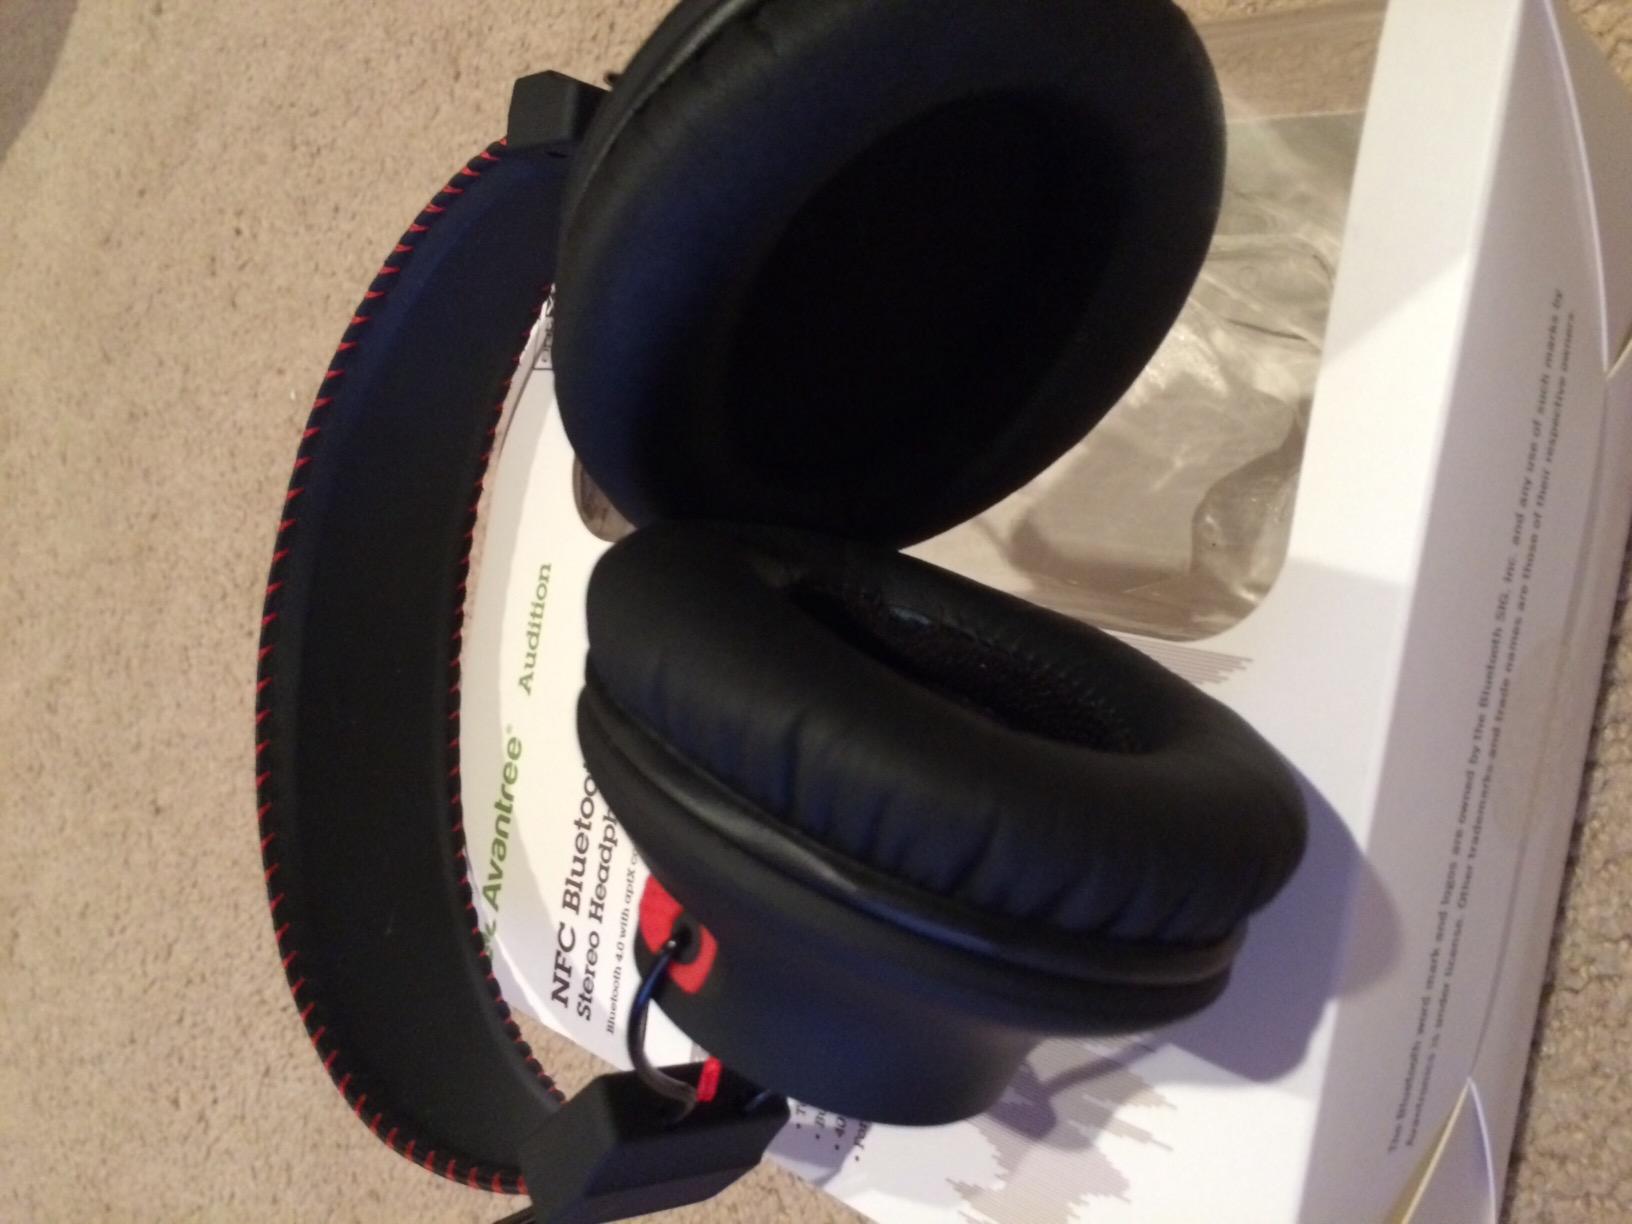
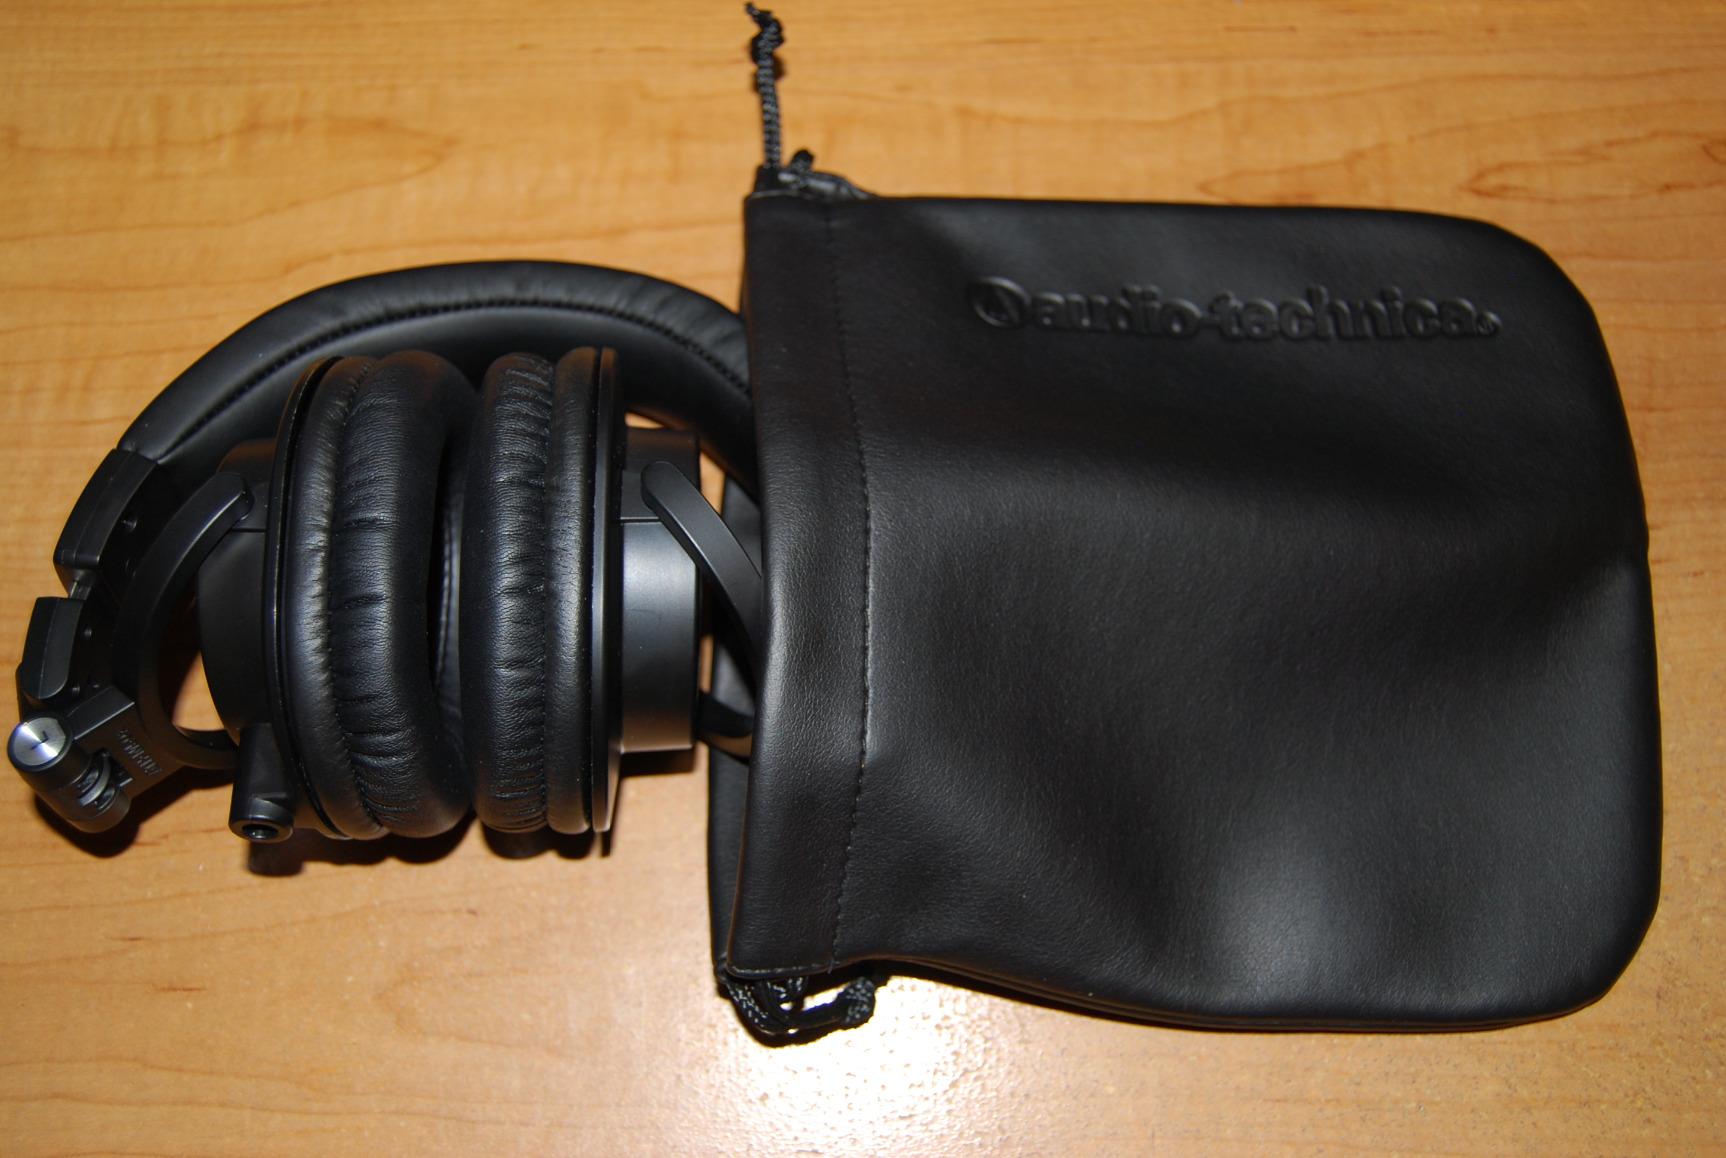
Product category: headphones
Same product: no